Georgia Rule

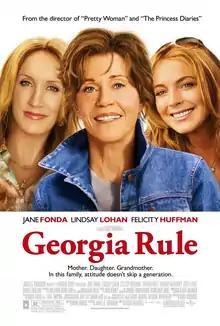
Theatrical release poster

Georgia Rule is a 2007 American black comedy-drama film directed by Garry Marshall from a screenplay by Mark Andrus. It stars Jane Fonda, Lindsay Lohan, and Felicity Huffman. The film follows a rebellious young woman (Lohan) who is sent to spend the summer with her grandmother (Fonda) when her frustrated mother (Huffman) can't control her unruly behavior. Dermot Mulroney, Cary Elwes, Garrett Hedlund, Laurie Metcalf, and Héctor Elizondo also appear in supporting roles.